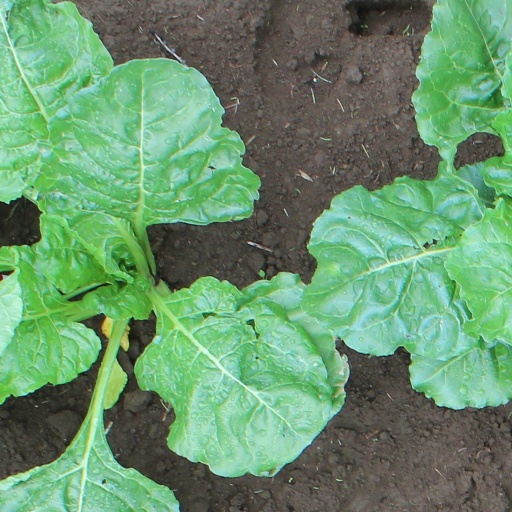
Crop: sugar beet